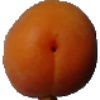
Label: Apricot 1